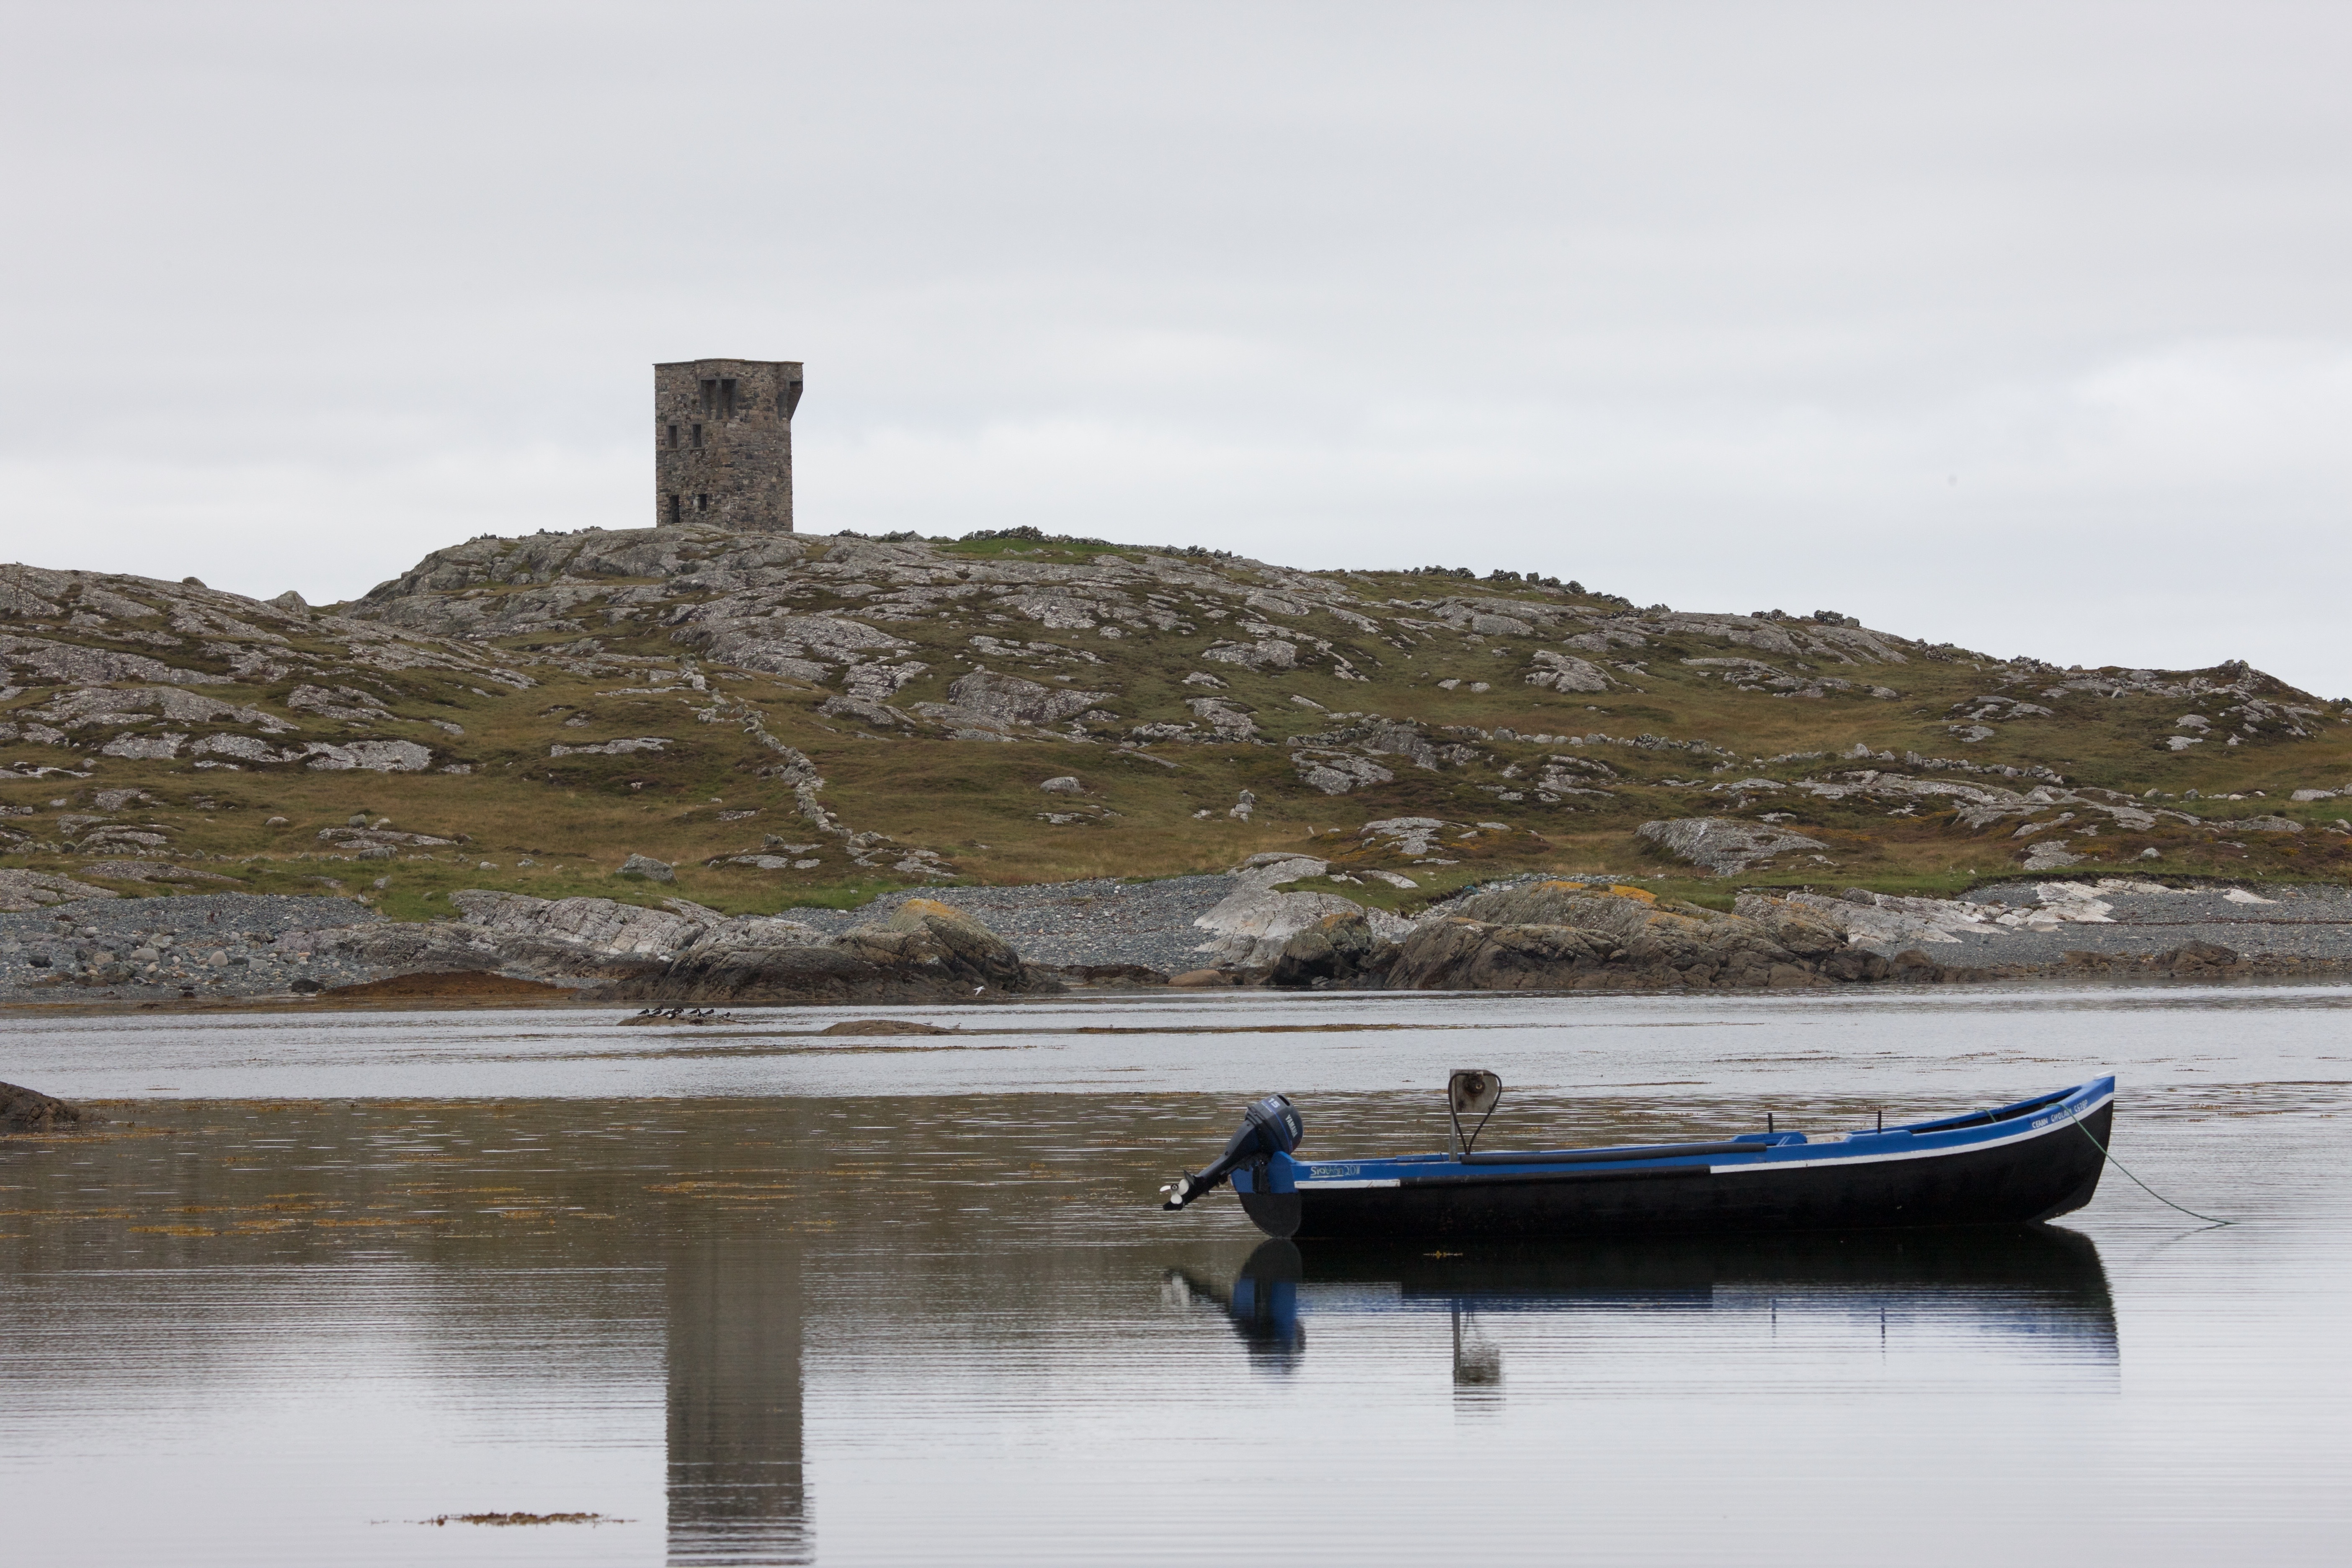
landscape, sea, coast, water, nature, ocean, mountain, boat, hill, shore, wave, lake, stone, reflection, vehicle, fishing, bay, outdoors, clouds, boating, ireland, atlantic, county, watercraft, loch, irish, galway, connemara